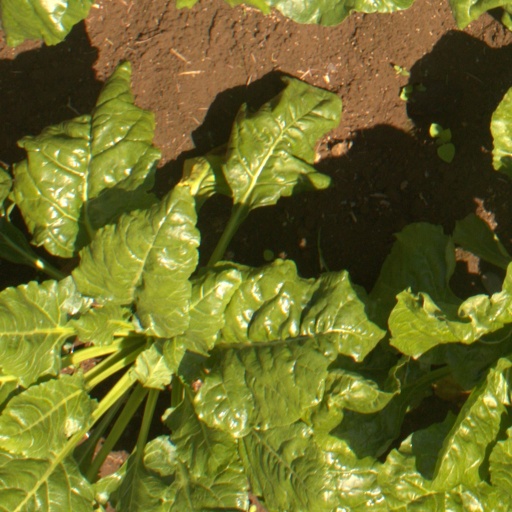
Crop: sugar beet